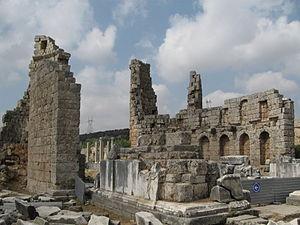
Les 2 tours